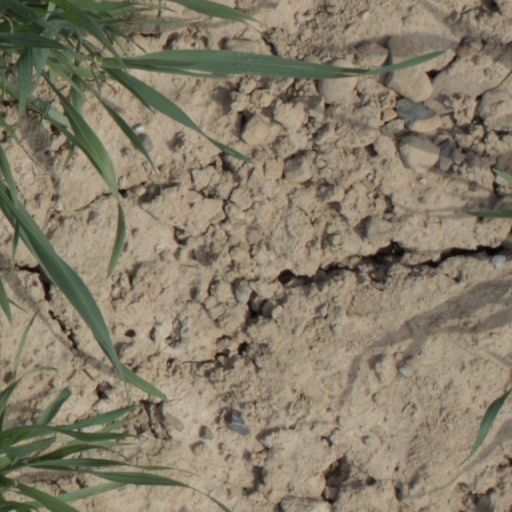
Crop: wheat